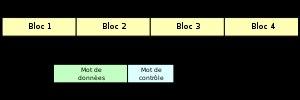
Le Radio Data System est un service de transmission de données numériques en parallèle des signaux audio de la radio FM en bande II. Notamment, le RDS permet l'écoute d'une station sans interruption lors d'un déplacement, en prenant en charge automatiquement le passage d'une fréquence à l'autre. Il fournit également une identification des stations par leur nom, des signaux d'horloge, des messages textuels, des informations de commutation temporaire sur un canal d'information pendant l'émission d'un flash routier, etc. Les informations routières de type TMC sont généralement diffusées via RDS.